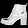
Label: Ankle boot